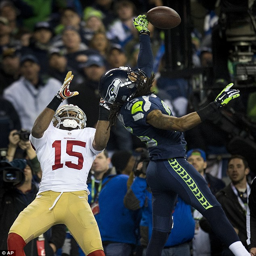
crucial moment : american football wide receiver hit the ball away from american football player to prevent a game winning touchdown in the dying moments of last night 's game